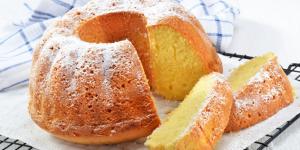
queque esponjoso